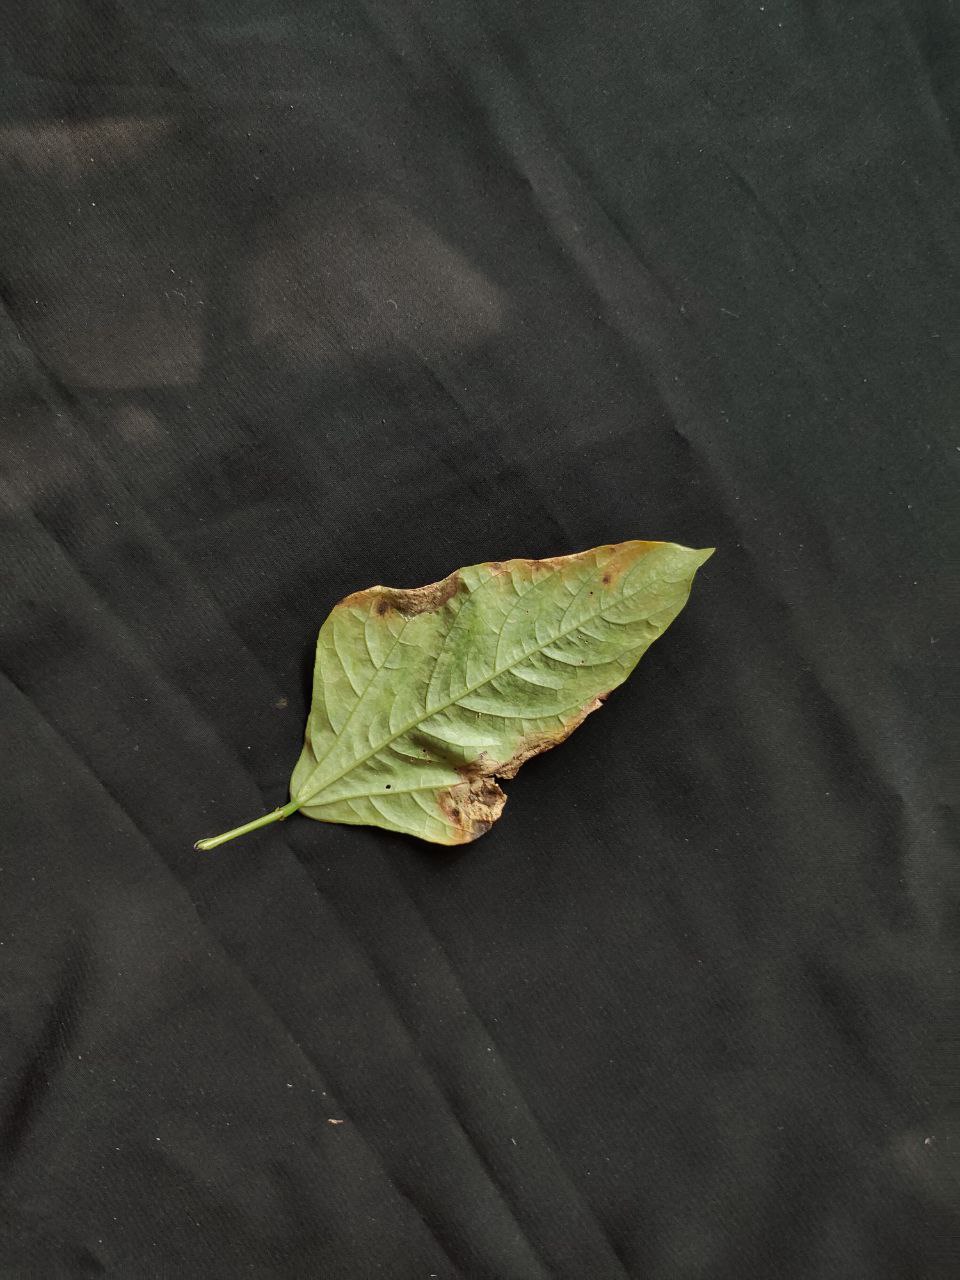
Crop: cowpea
Leaf condition: Bacterial wilt